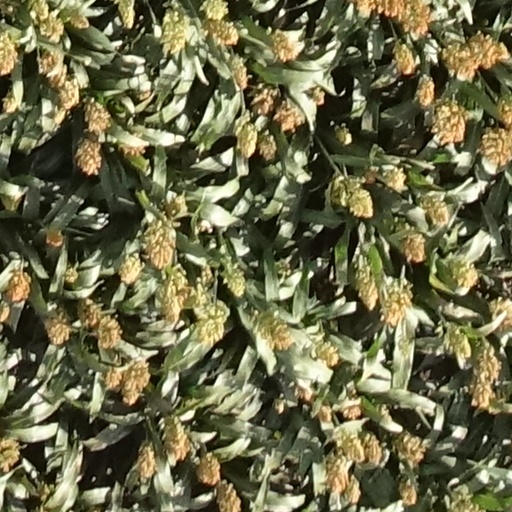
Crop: sorghum